Ente Nazionale Industrie Cinematografiche

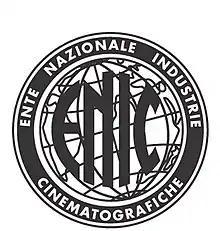

Ente Nazionale Industrie Cinematografiche (ENIC) was an Italian film production and distribution entity that operated between 1935 and 1956.